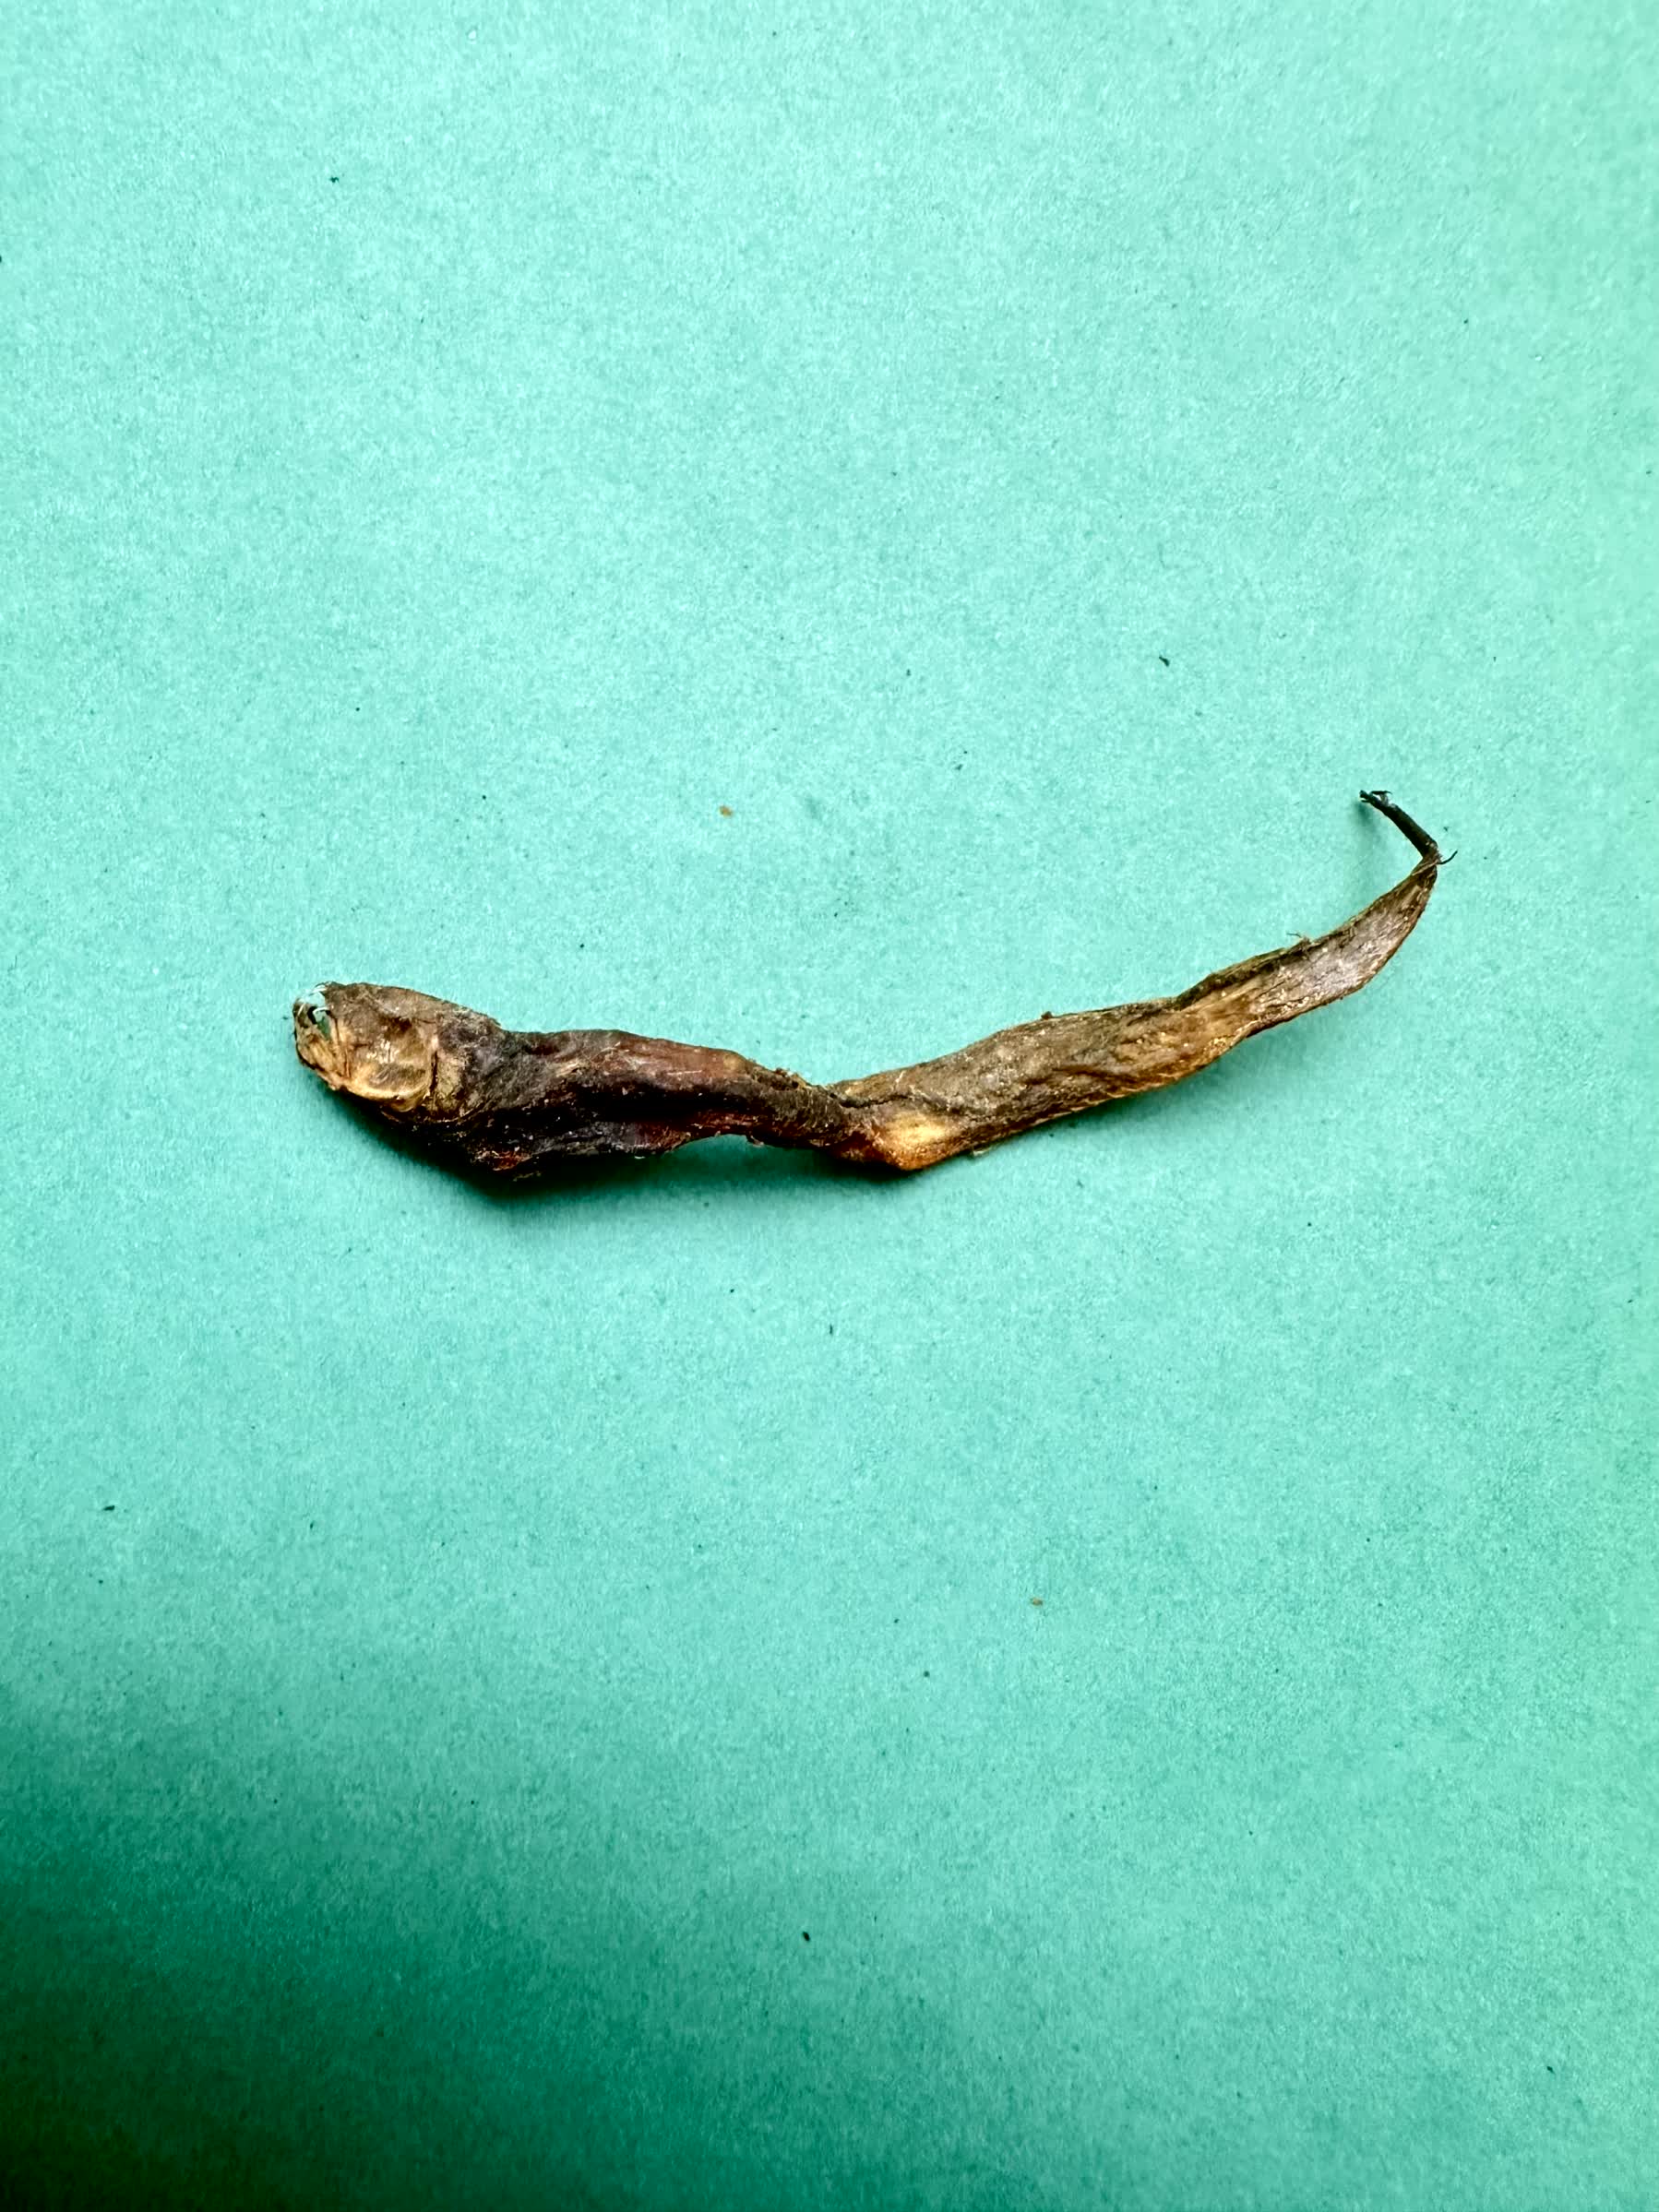
Species: Chewa